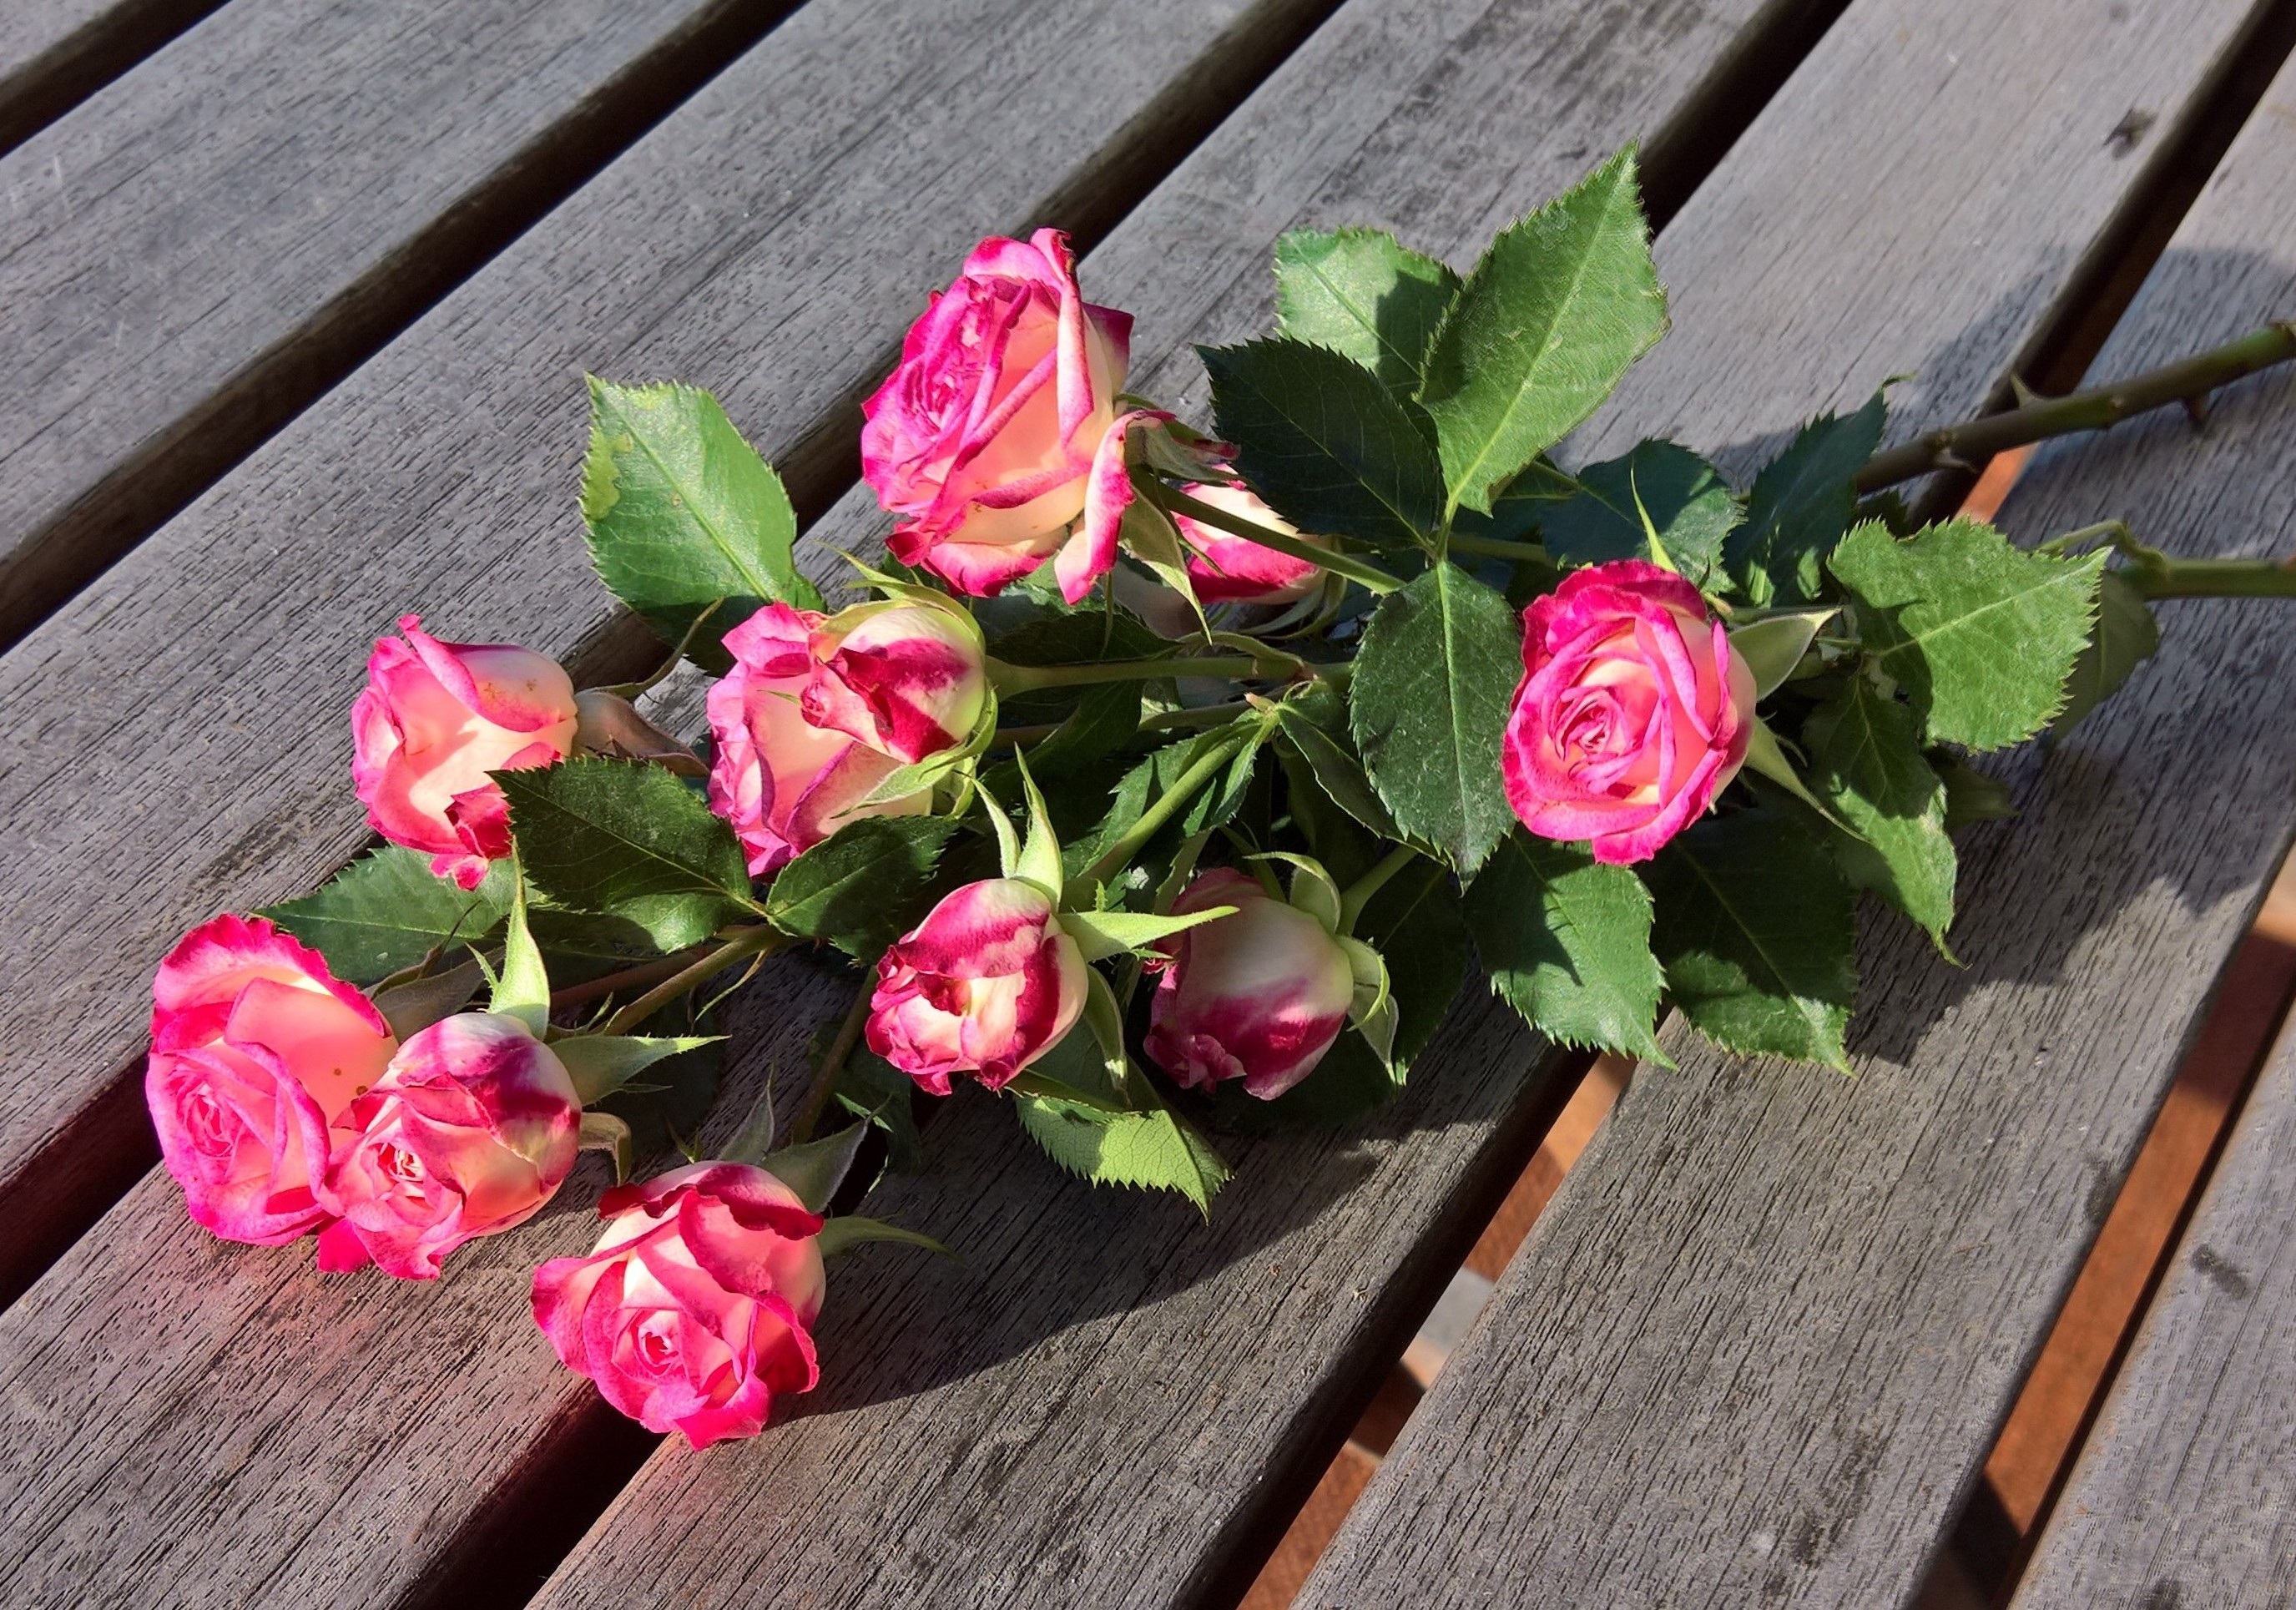
plant, flower, petal, wild, bouquet, rose, romantic, pink, flora, decorative, beautiful, old variety, many small flowers, fragrant, pink redyellow, floristry, floribunda, flowering plant, garden roses, rose family, flower bouquet, cut flowers, floral design, land plant, flower arranging